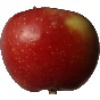
Label: braeburn_apple